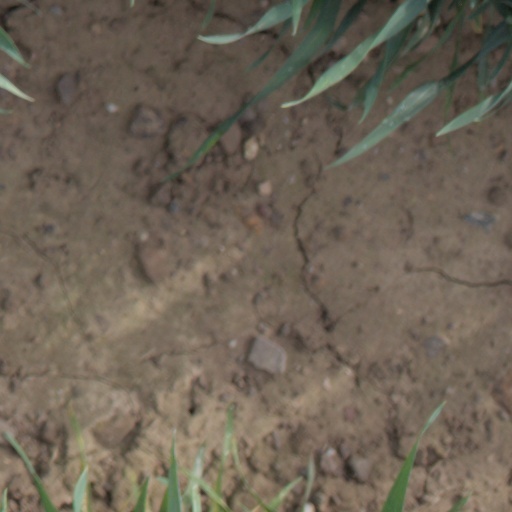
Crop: wheat